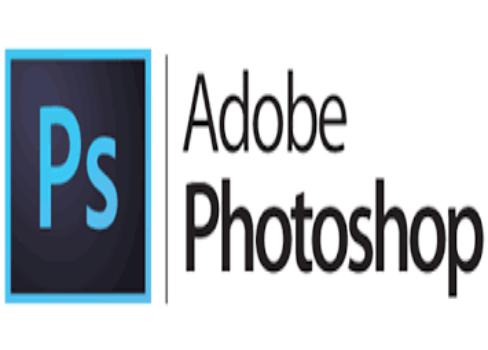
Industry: Others